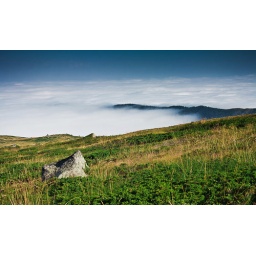
Bed of clouds over Rila mountain